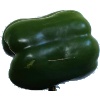
Label: Pepper Green 1